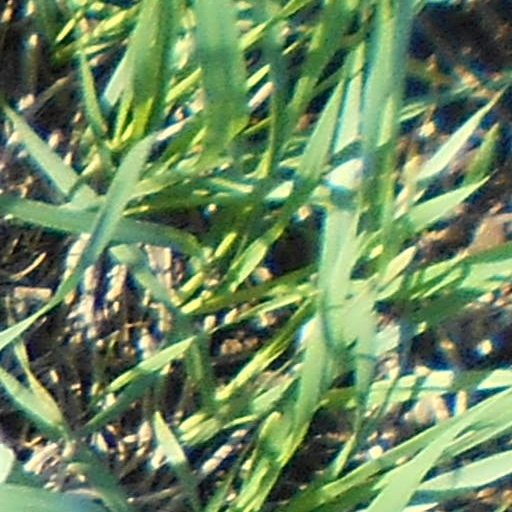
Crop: wheat